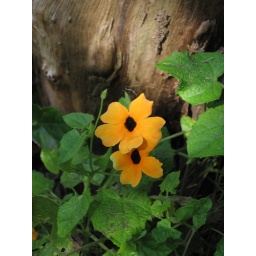
Australian flowers, growing close to the ground by a tree trunk.